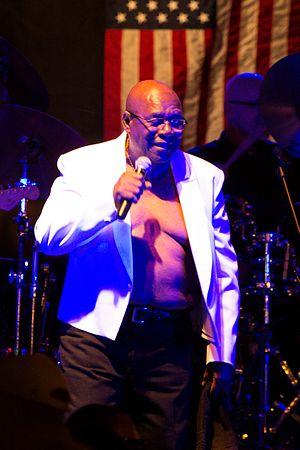
Mighty Sam McClain, né le 15 avril 1943 à Monroe, et mort le 16 juin 2015 est un chanteur et compositeur de blues.